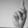
ASL letter: K